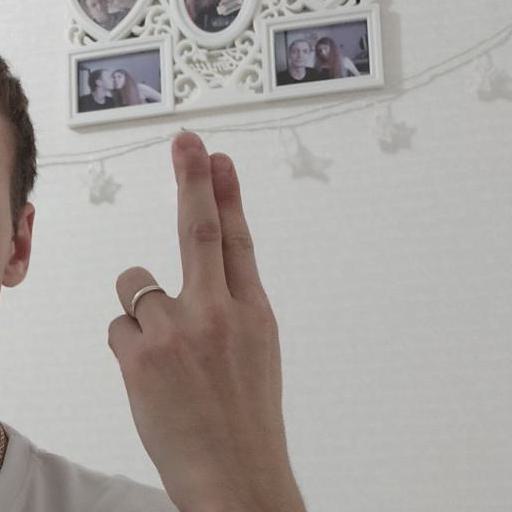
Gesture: two_up_inverted